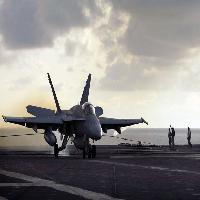
Weather: cloudy or overcast